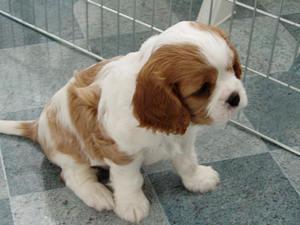
Blenheim_spaniel